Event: Nepal Earthquake
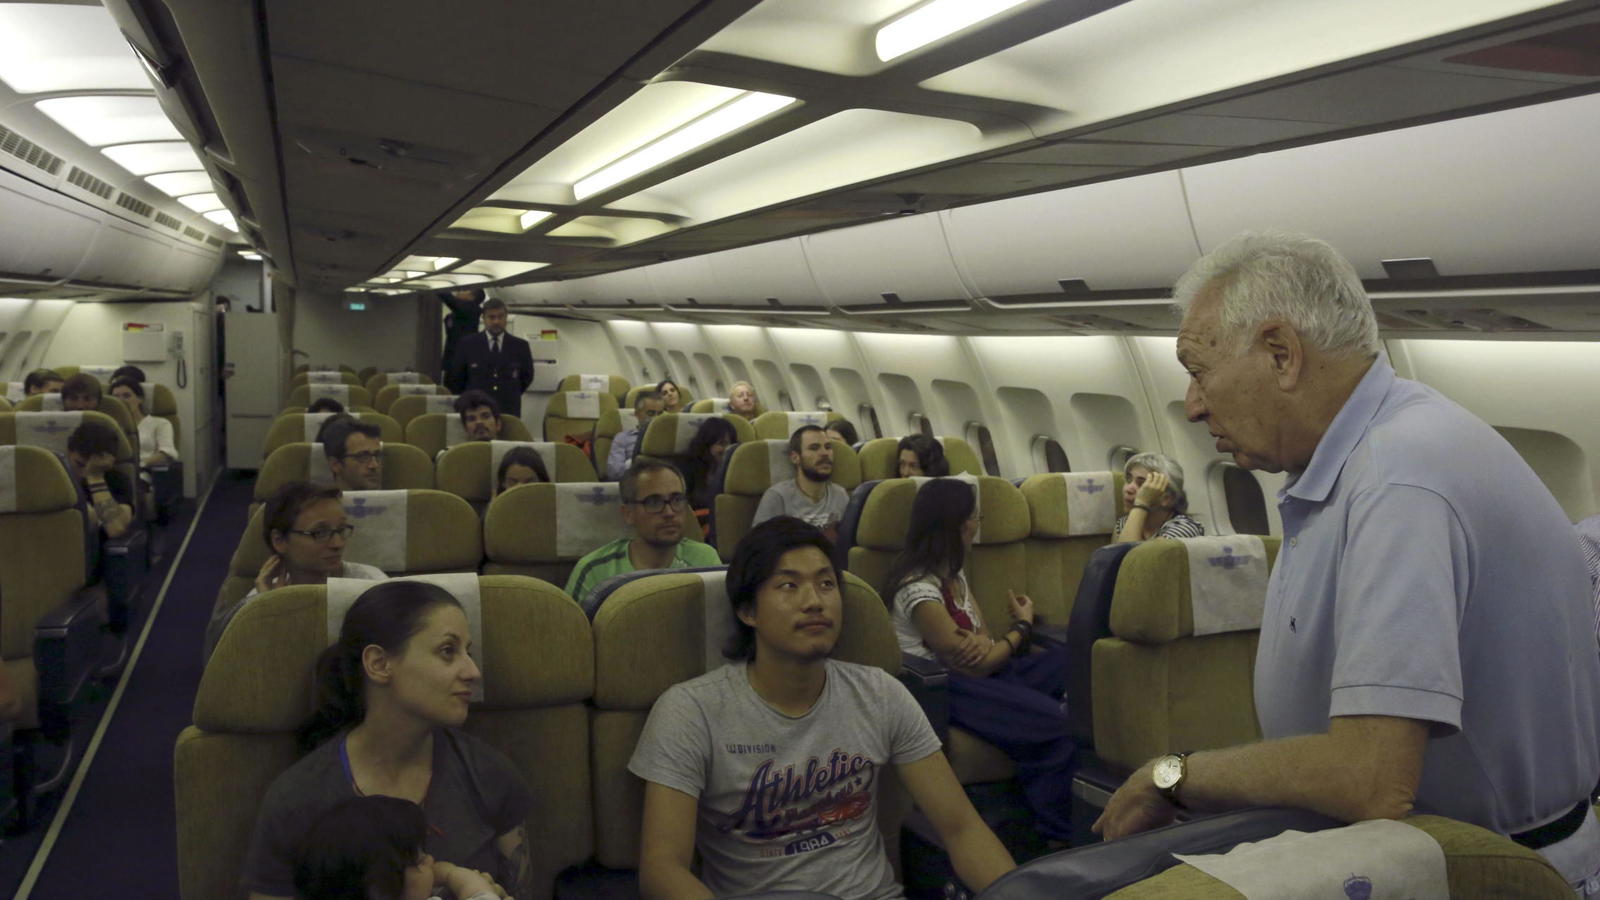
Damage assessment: no_damage